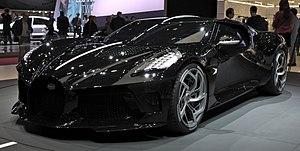
La Voiture Noire est une supercar GT de luxe du constructeur automobile français Bugatti. Présentée au salon international de l'automobile de Genève 2019 ce modèle unique est basé sur la Chiron, qui rend hommage à la Bugatti Type 57 SC Atlantic produite à quatre exemplaires dont une, la 57 Atlantic noire, a disparu entre Molsheim et Bordeaux et n'a jamais été retrouvée.